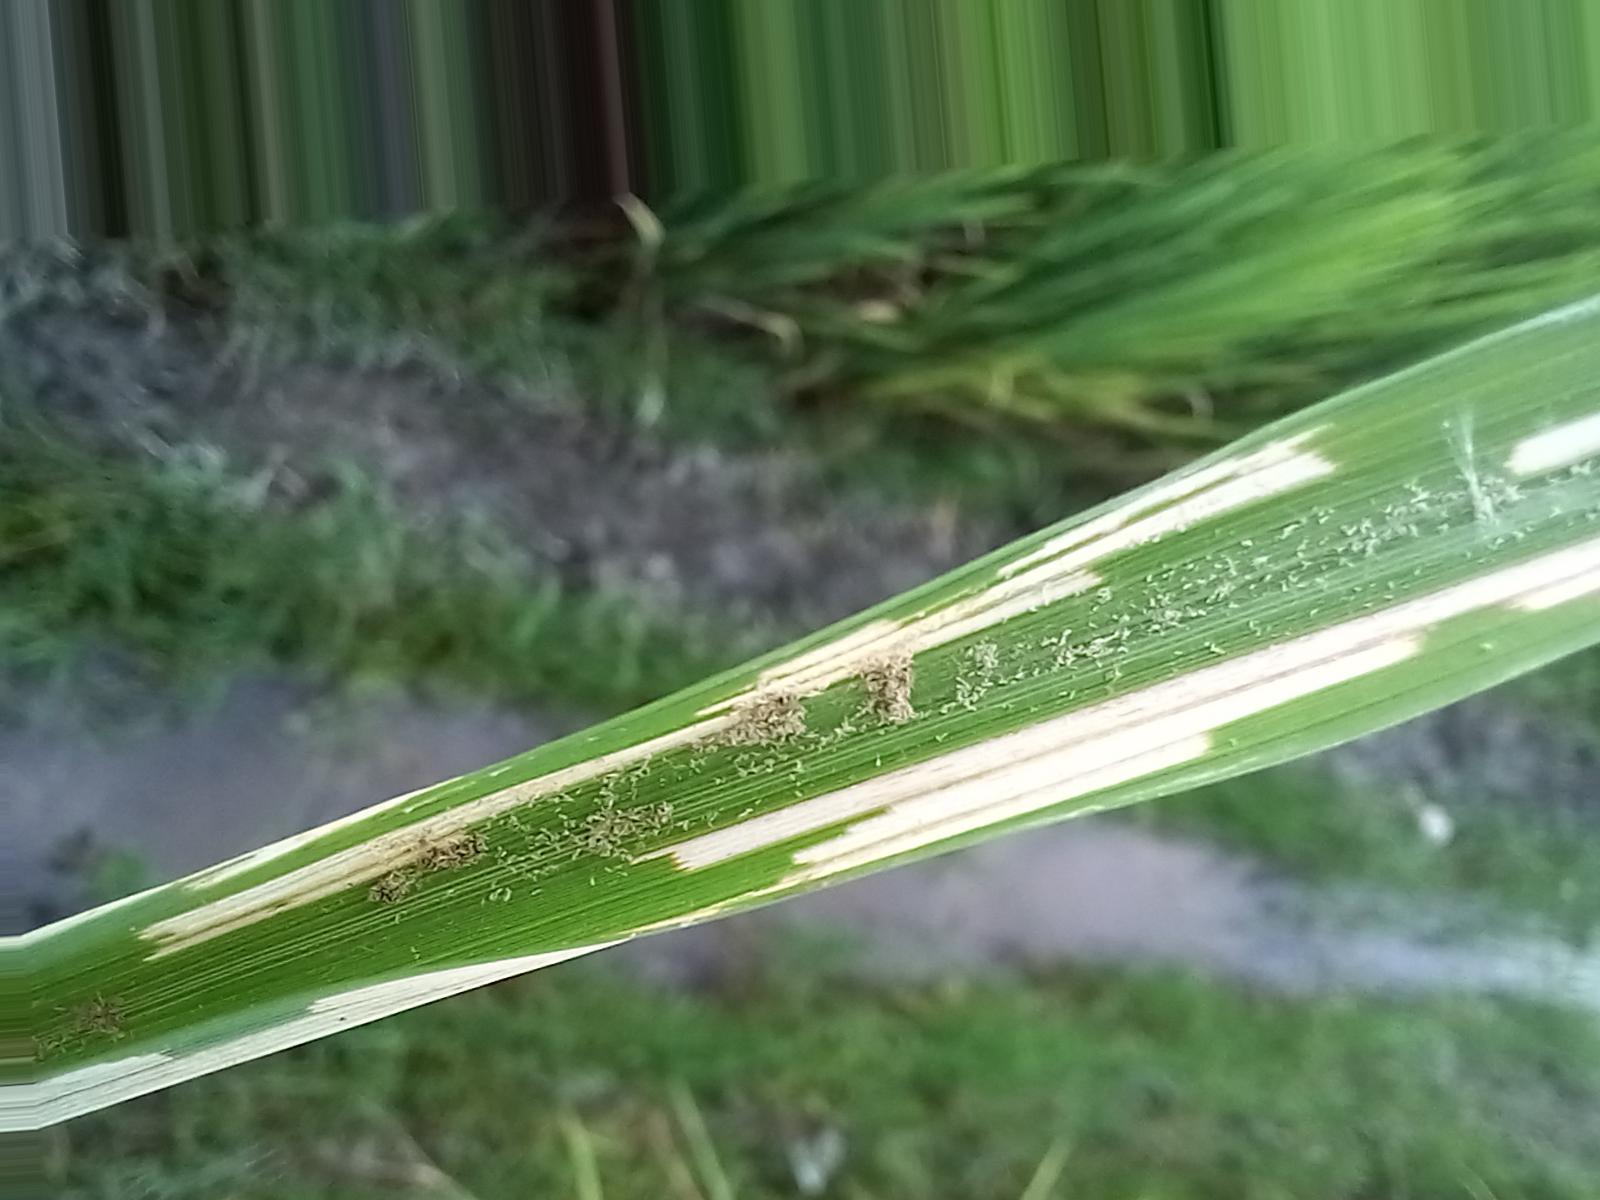
Nhãn: Sâu gai ( Hispa )